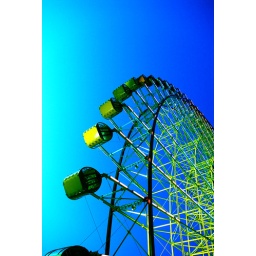
A cradle over the blue sky